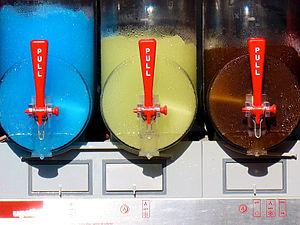
Distributeurs de fr:Granita.
La granita est un entremets glacé typiquement sicilien. Elle est considérée comme la mère de toutes les glaces, du sorbet à la crème glacée. Il s’agit d’un liquide semi-congelé à base d’eau, de sucre, originellement de citron et jus de citron de Sicile, mais qui se décline aujourd'hui à l'orange, à l'amande, ou à la pistache de Bronte par exemple. La préparation de la granita est unique et donne une consistance ai fiocchi, et donc cet aspect de neige au produit fini, obtenu en respectant une phase précise de solidification de la solution eau et sucre. La recette ne ressemble aucunement au « granité », souvent vendu sous le nom de granita, mais qui est en fait de la glace pilée aromatisée.